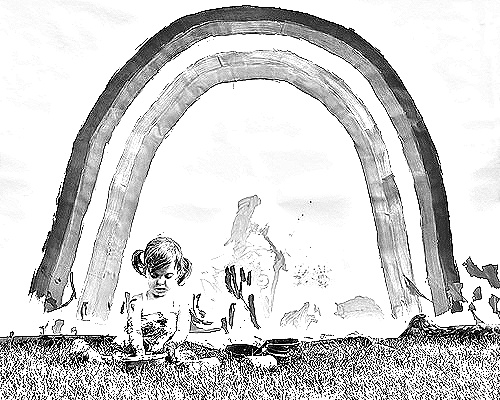
Portrait style: Sketch Portrait